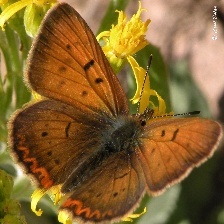
Species: PURPLISH COPPER
Butterfly family (ImageNet category): lycaenid_butterfly